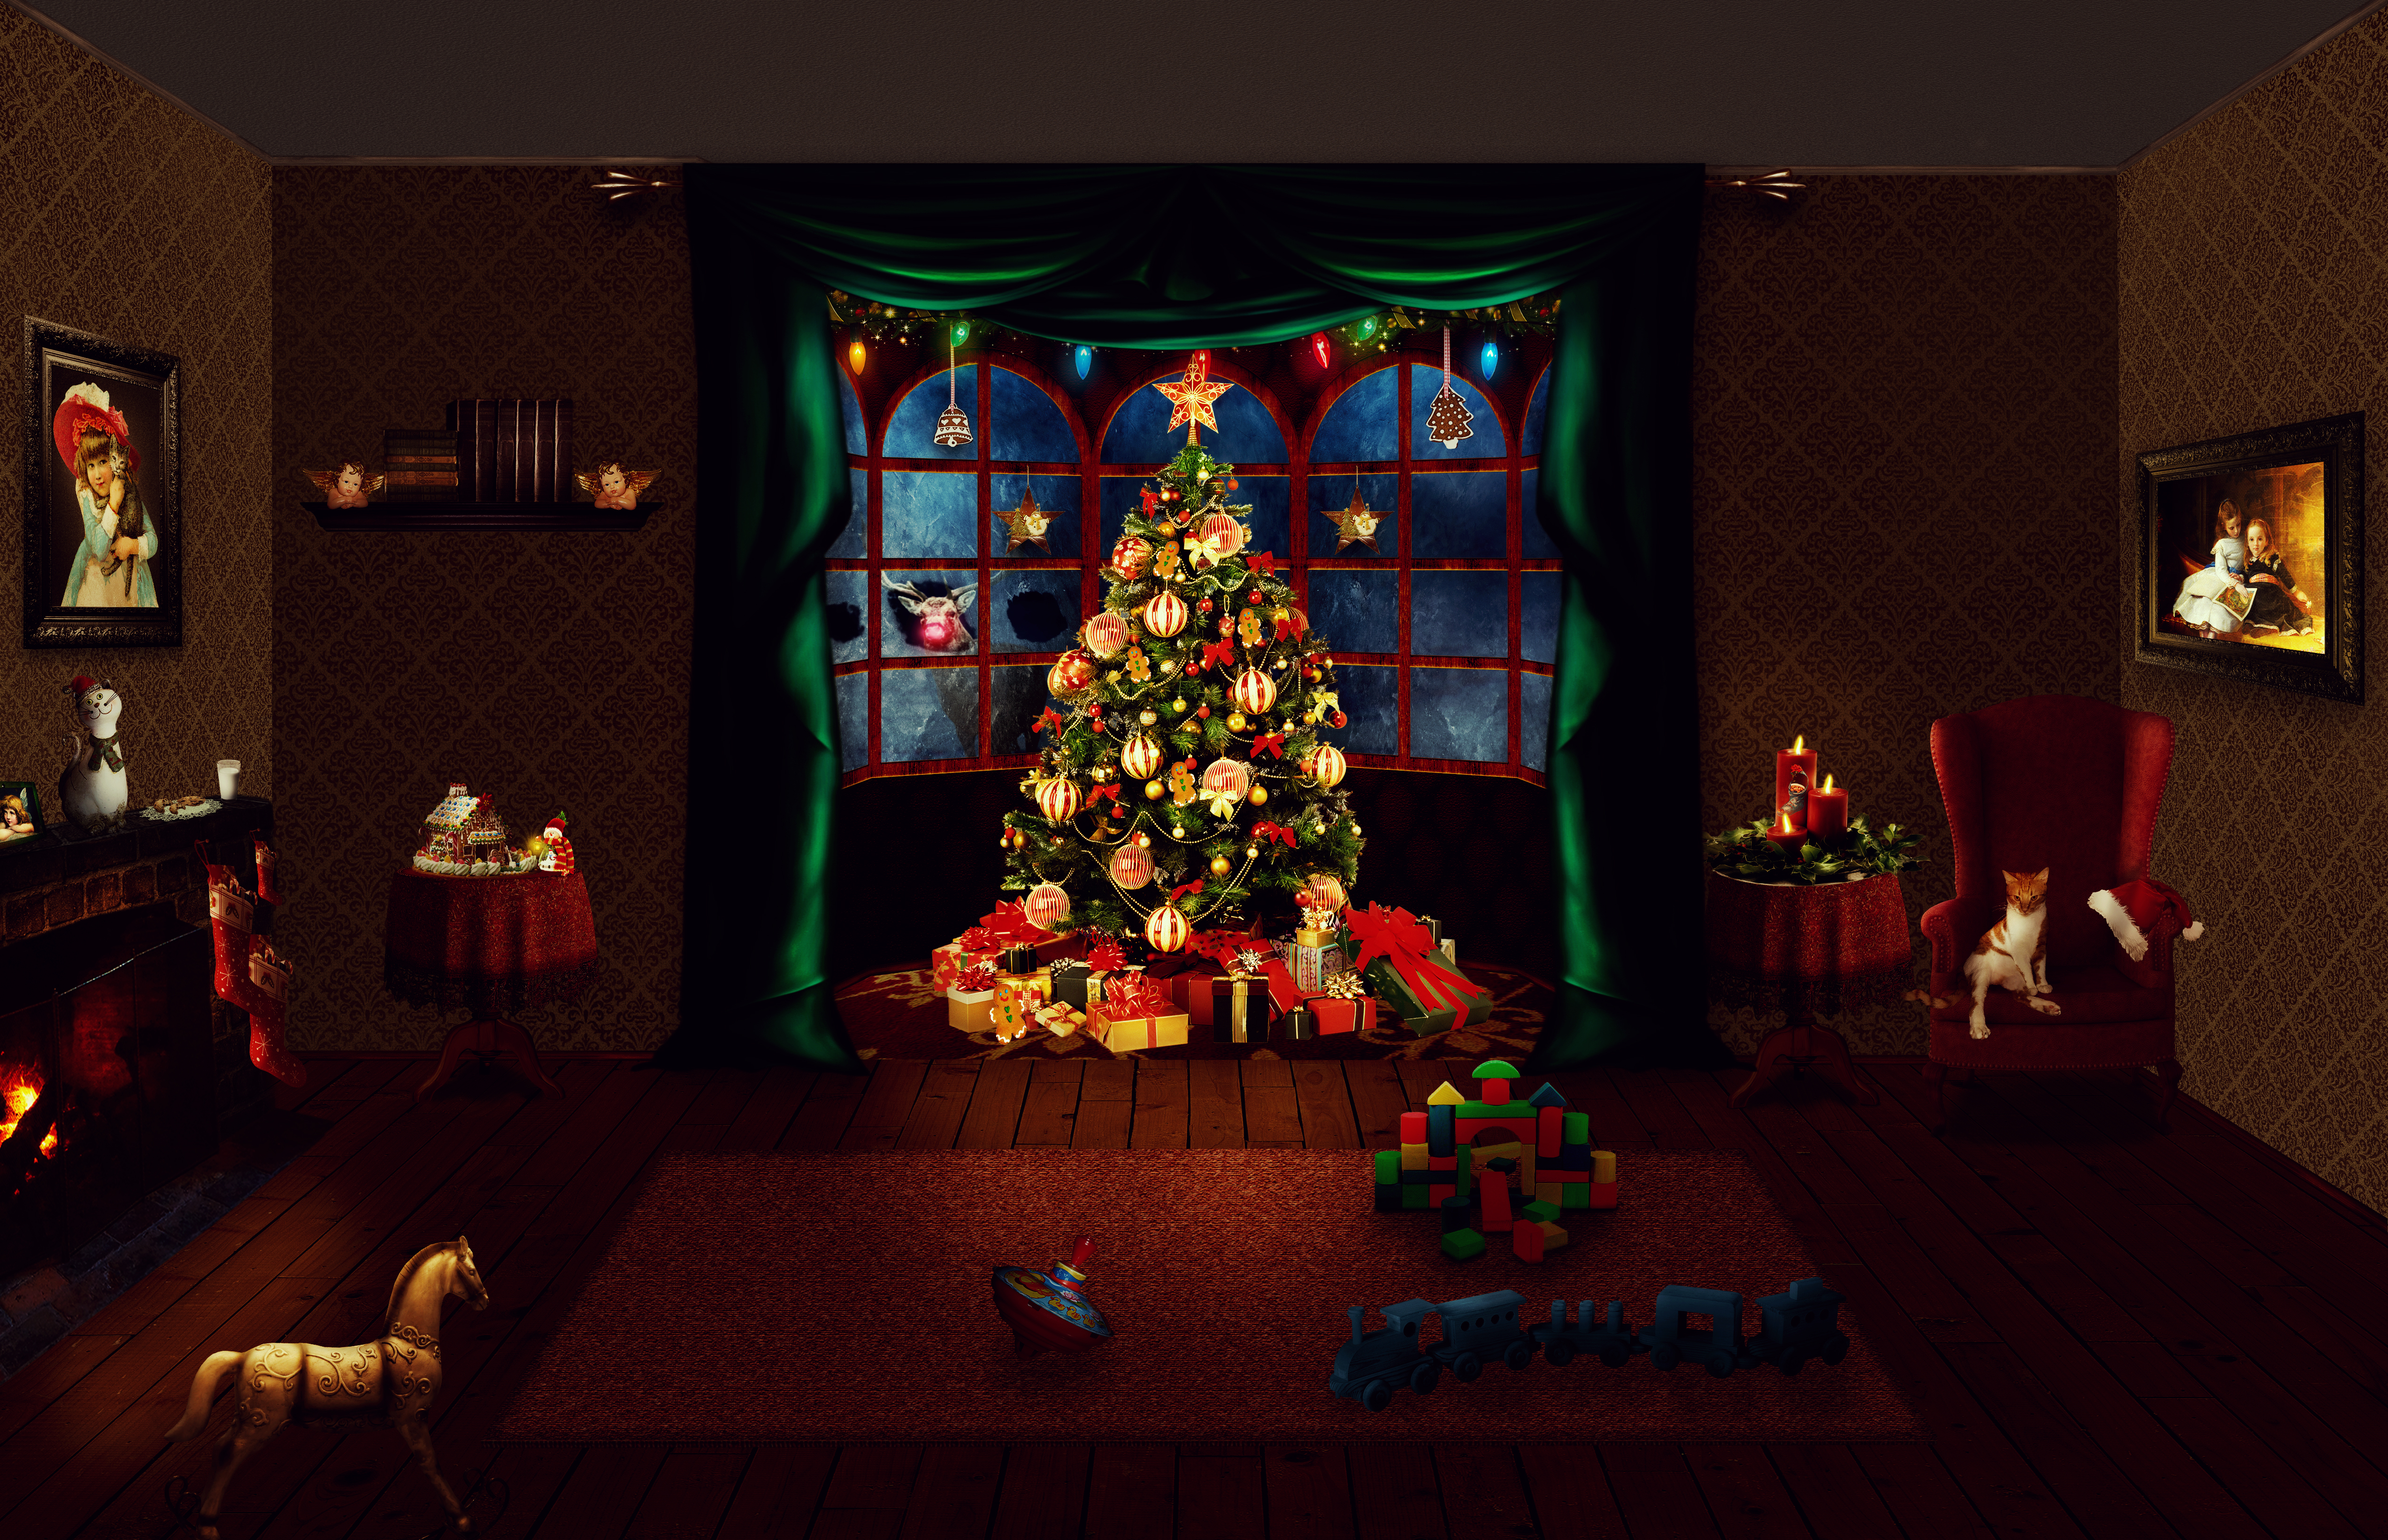
christmas, christmas tree, gifts, room, xmas, toys, cat, traditional, rocking, horse, reindeer, lighting, furniture, gingerbread house, christmas card, mood, fireplace, christmas scene, deco, candlelight, window, atmosphere, fantasy, light, christmas decoration, tree, interior design, event, christmas eve, holiday, house, home, christmas ornament, tradition, architecture, christmas lights, plant, night, living room, fictional character